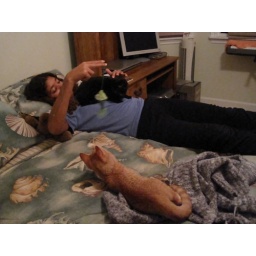
Day 1 (first evening): Both cats playing with fish toy in bed...